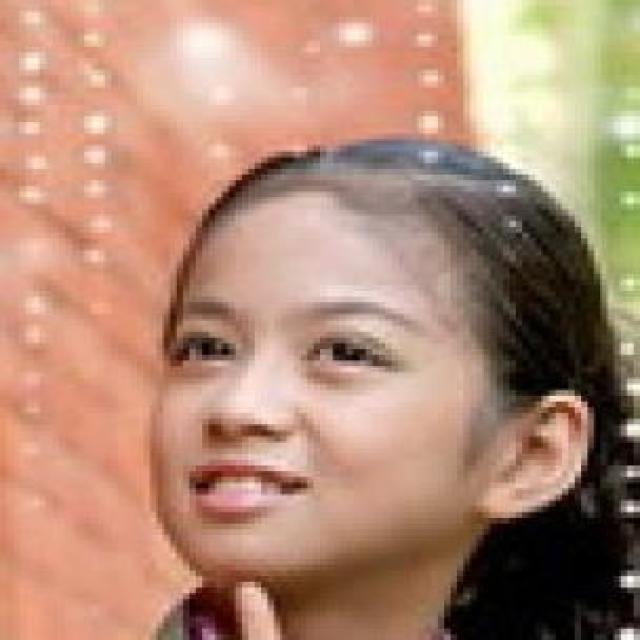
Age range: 0-12